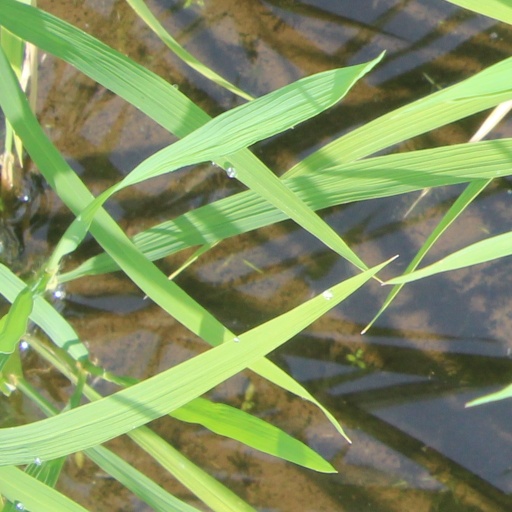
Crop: rice